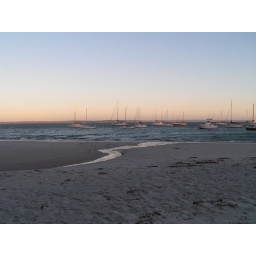
the beach near John's beach house